Helios House

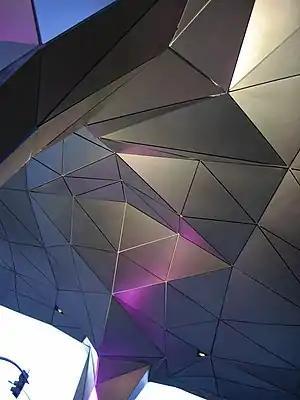
Helios House in 2007

The Helios House is a gas station in Los Angeles, California, United States, located on Olympic Boulevard. It is designed as a green station with special features and is considered to be the "station of the future." It is the first gas station in the world ever to be submitted for LEED certification.